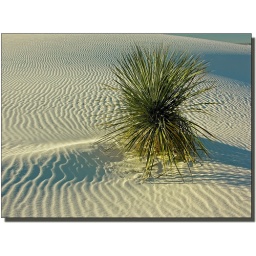
Unique white gypsum sand dunes in White Sands National Monument in New Mexico.